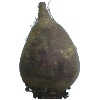
Label: Beetroot 1